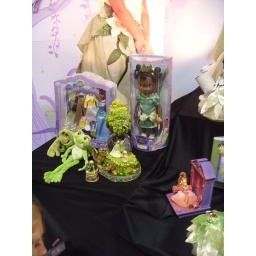
Little black girls are going to so win under the christmas tree this year.